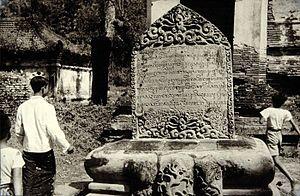
Gresik est une ville portuaire dans la province de Java oriental en Indonésie.